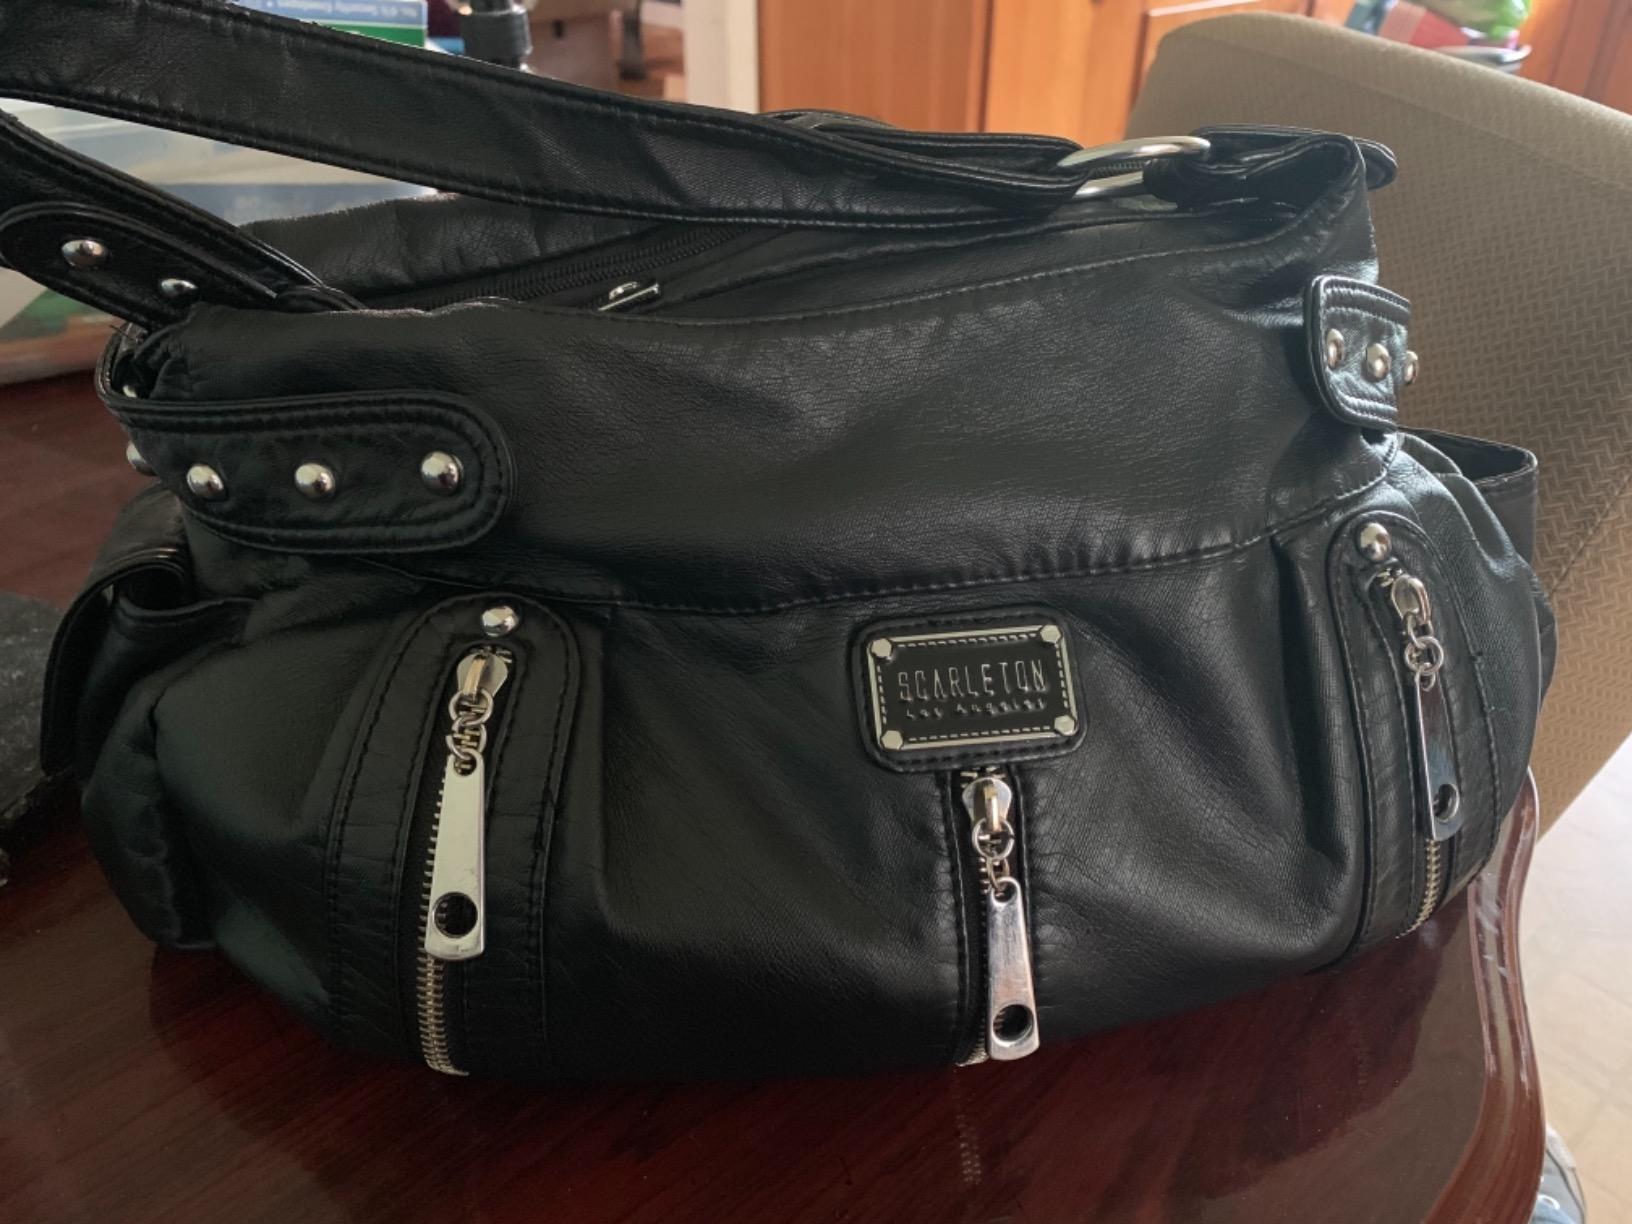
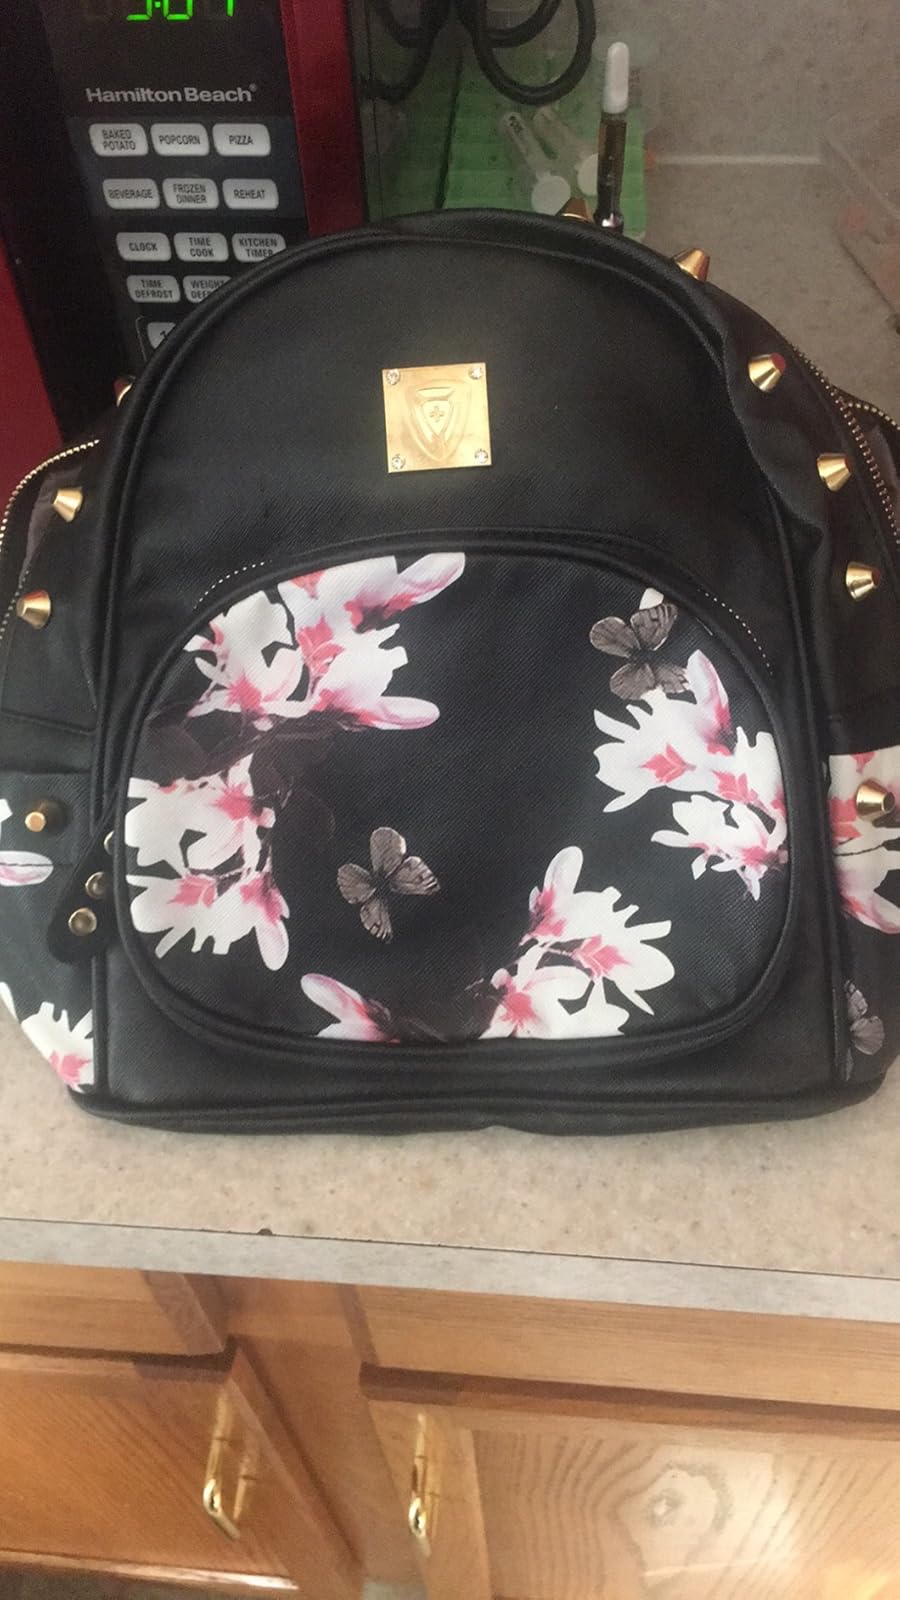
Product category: accessories_handbag
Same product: no